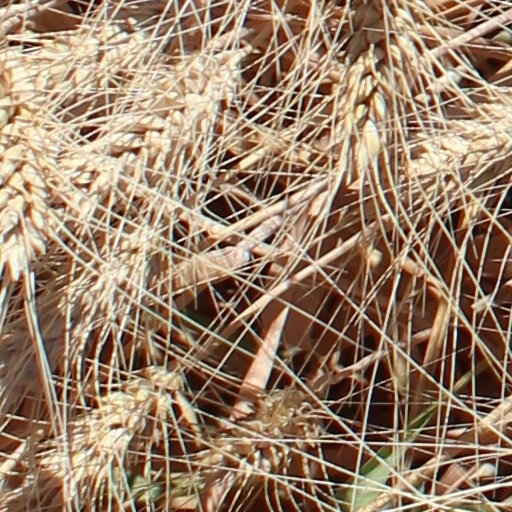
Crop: wheat